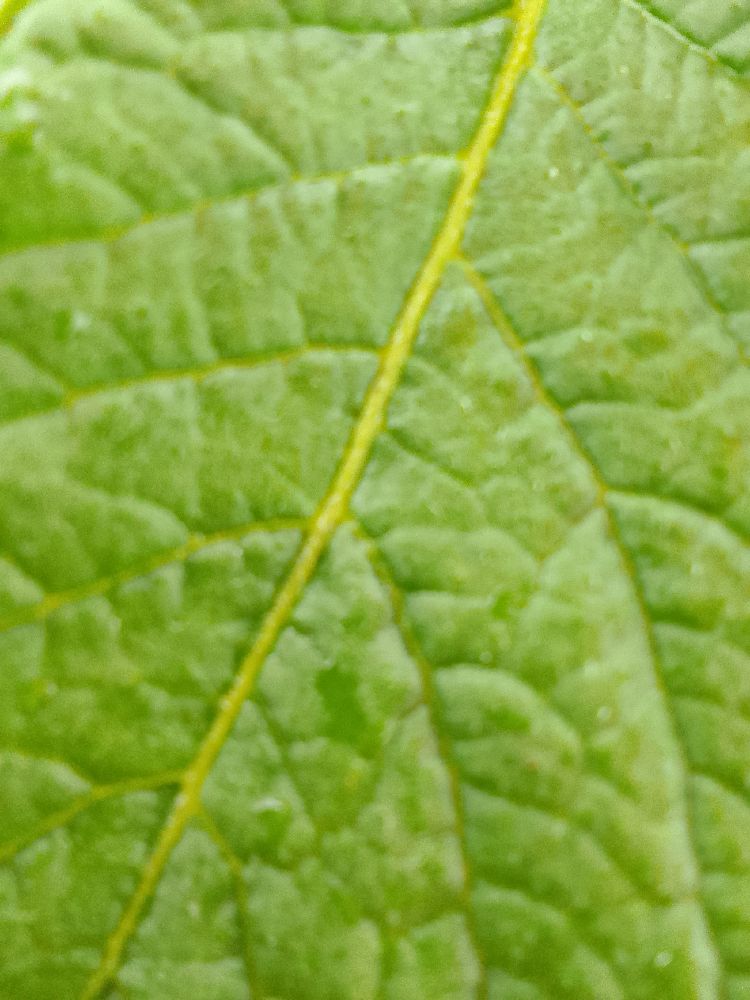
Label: Healthy